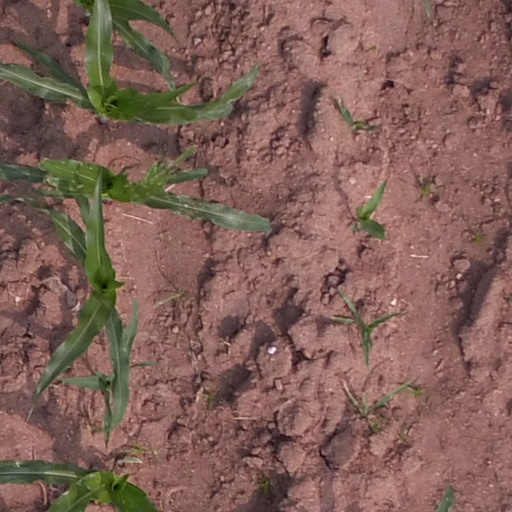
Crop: maize; corn